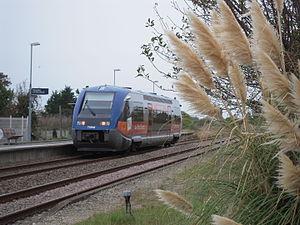
La halte ferroviaire d'Angoulins-sur-Mer a pu de nouveau être ouverte au trafic voyageurs en septembre 2007
Angoulins ou Angoulins-sur-Mer est une commune du Sud-Ouest de la France, située dans le département de la Charente-Maritime.